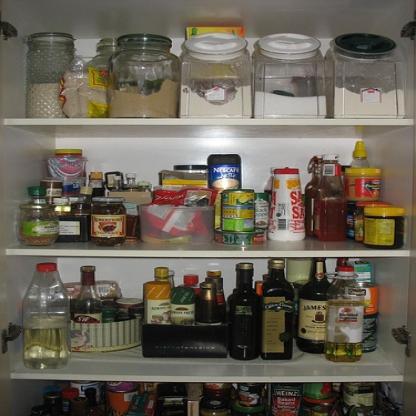
Scene: Indoor